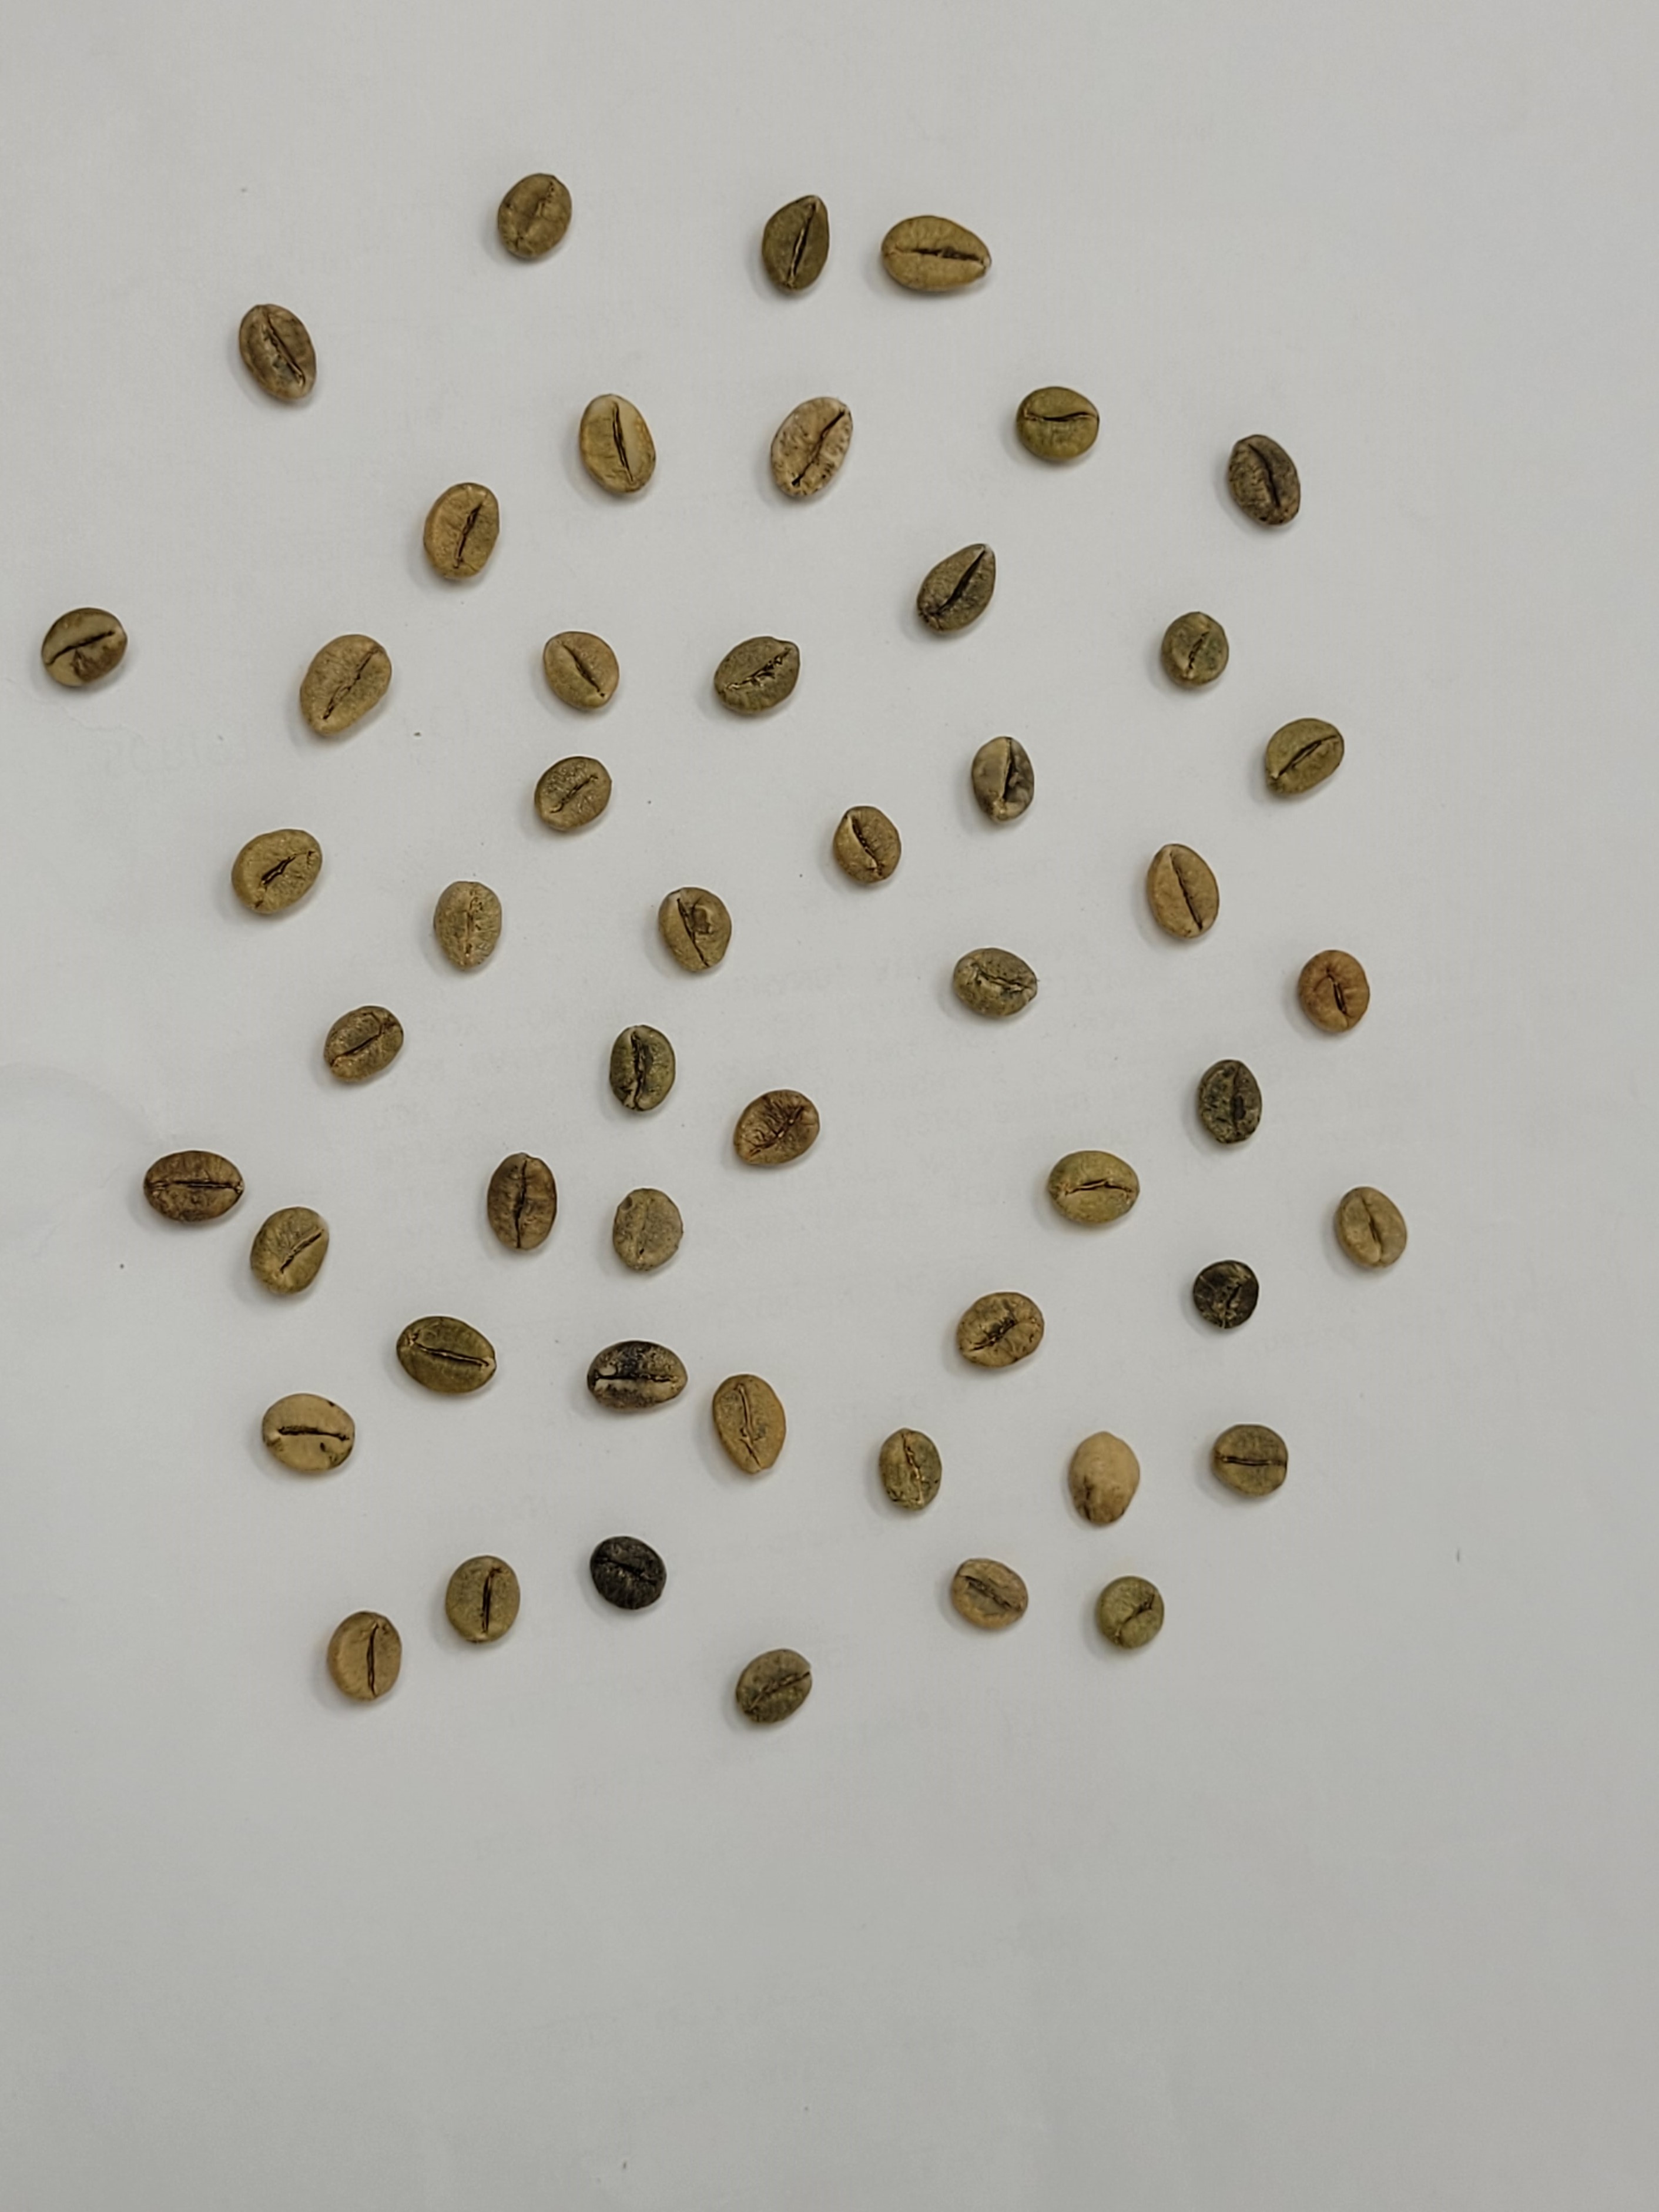
Coffee bean quality grade: AB